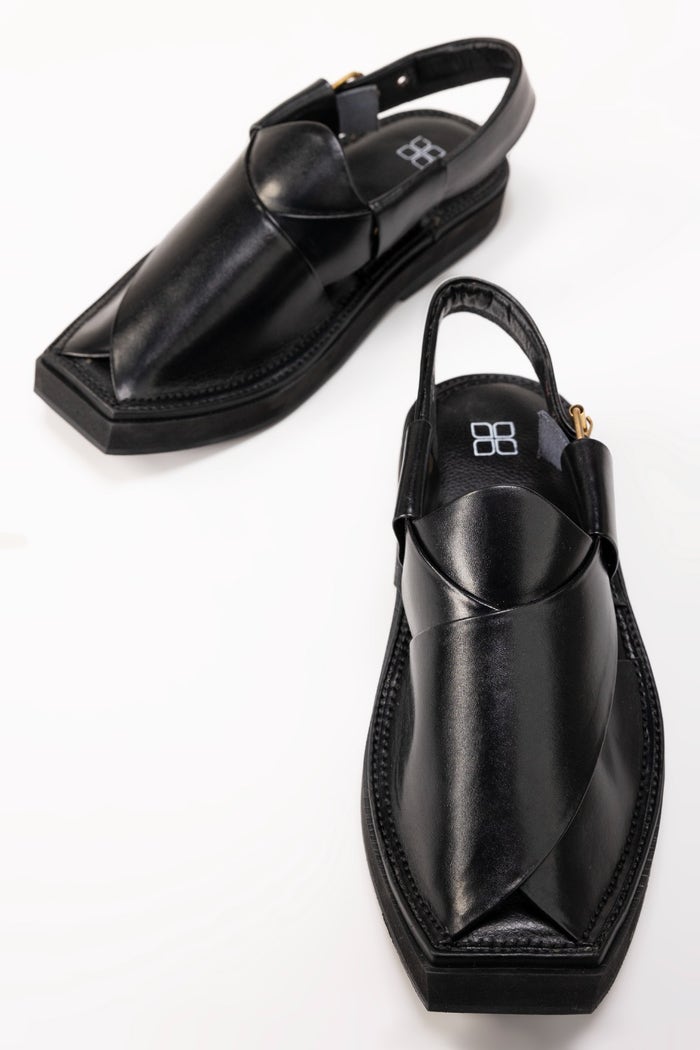
black leather khan sandal